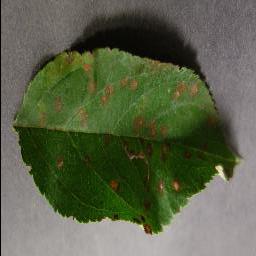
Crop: apple
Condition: cedar_rust